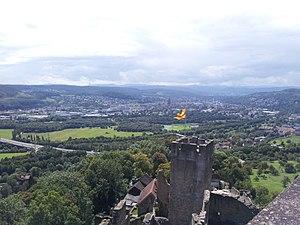
Château de Rothelin (Lörrach, Allemagne)
Le château de Rothelin près de Bâle, situé dans la commune de Lörrach en Allemagne, était la résidence du margrave de Hochberg-Sausenberg au Moyen Âge et le centre administratif de la région Markgräflerland.